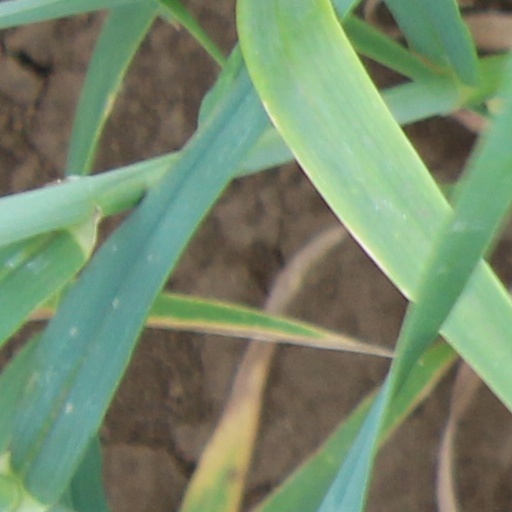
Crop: wheat